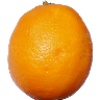
Label: Lemon Meyer 1